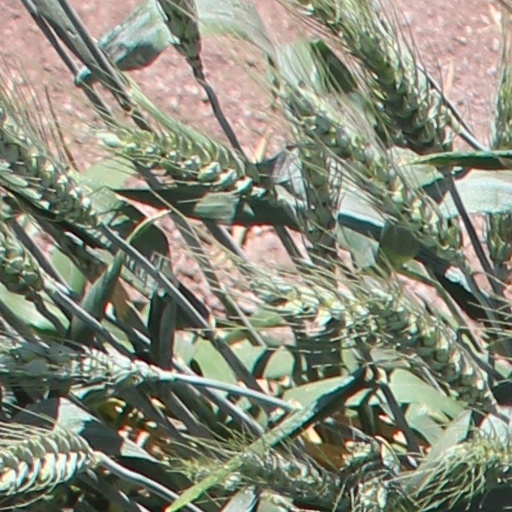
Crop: wheat